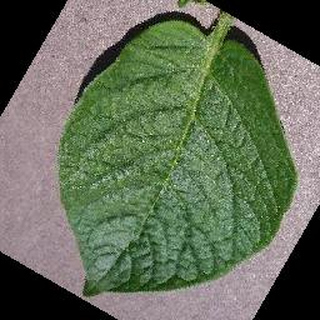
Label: healthy_potato